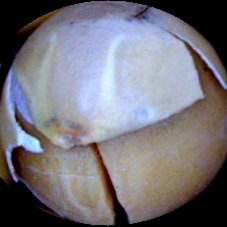
Label: Skin-damaged